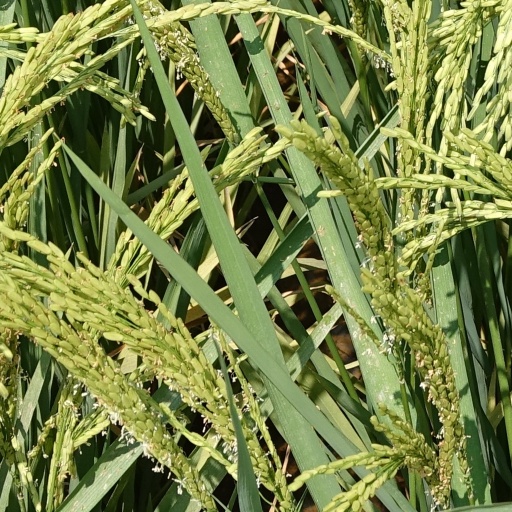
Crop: rice